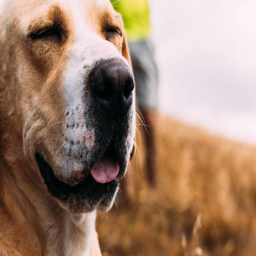
labrador dog in the yard